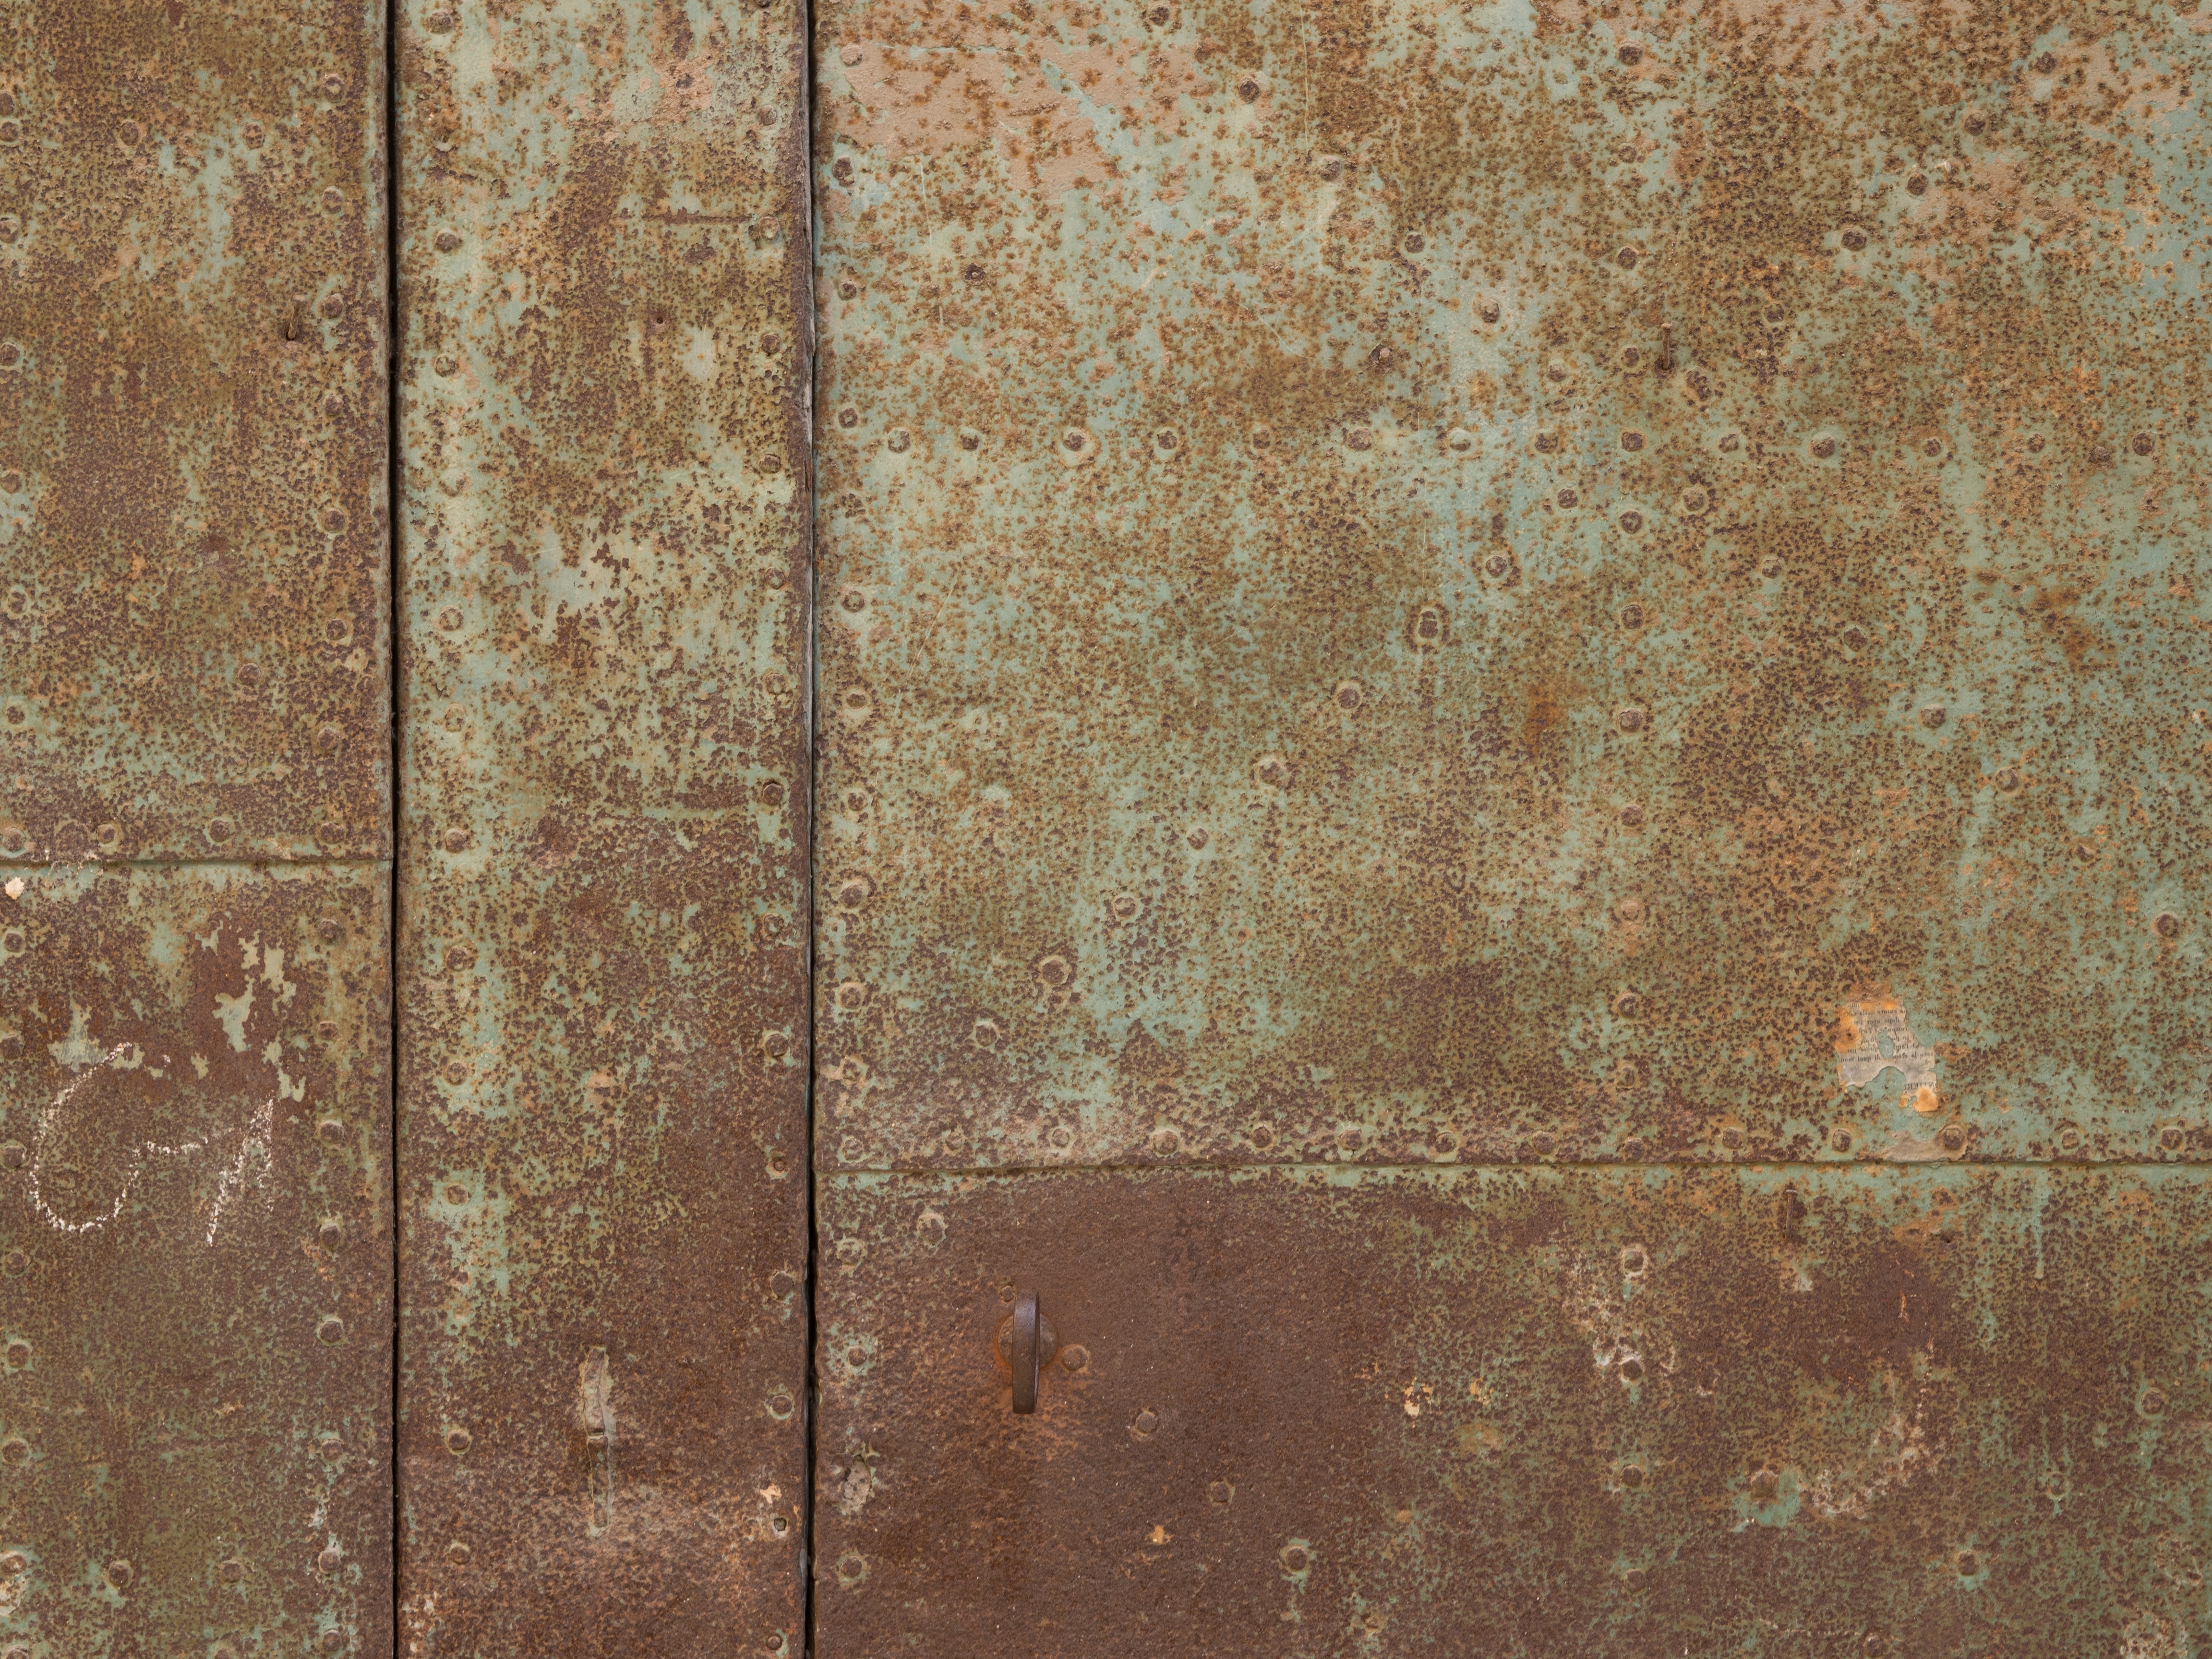
structure, wood, texture, floor, wall, rust, pattern, green, metal, brown, soil, tile, brick, material, surface, background, hardwood, walls, rusted, auburn, stainless, metallic, corrosion, flooring, wood flooring, laminate flooring